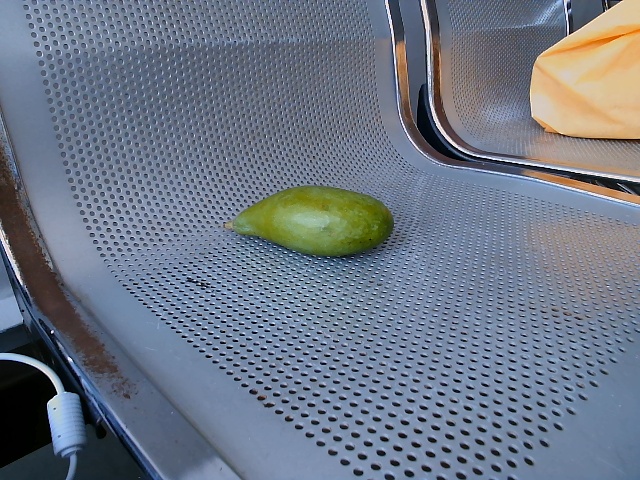
Label: Raw_Mango